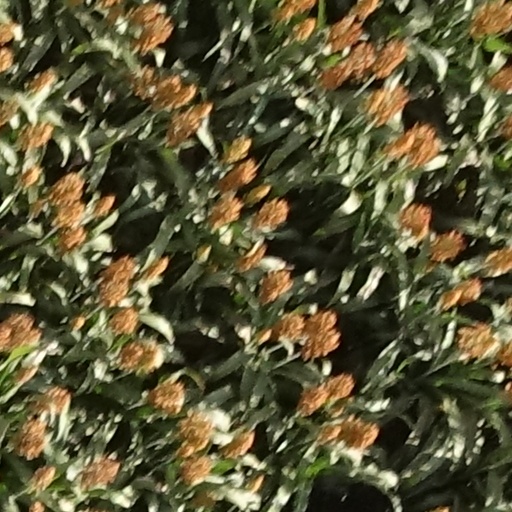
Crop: sorghum